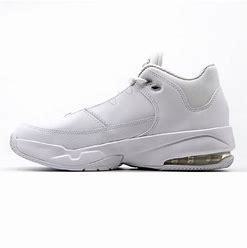
Brand: Jordan
Model: Max Aura 3